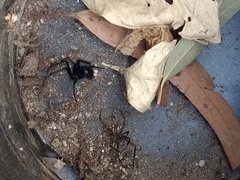
Species: Lactrodectus_hesperus